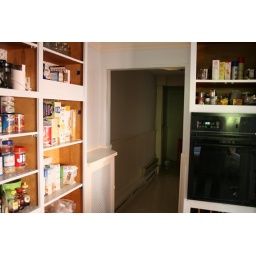
Sanding, priming, painting, reinstalling kitchen cabinets. Also painting wall panel in hallway.